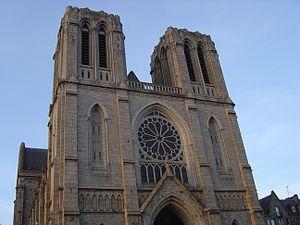
Photo de l'église Saint Germain de Flers de l'Orne prise le 04/02/07.